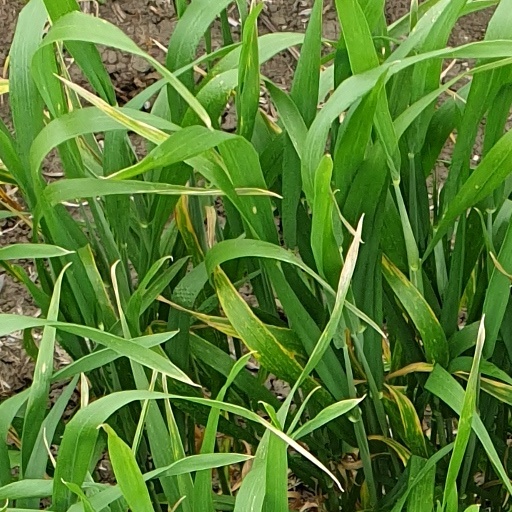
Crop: wheat